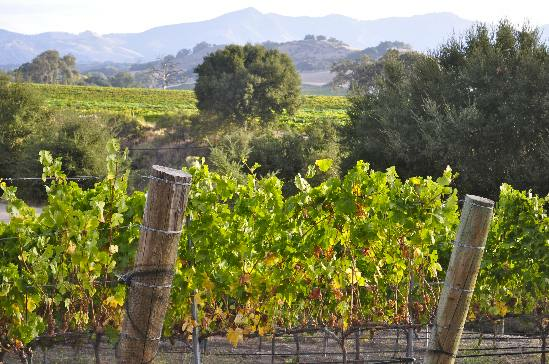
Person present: No